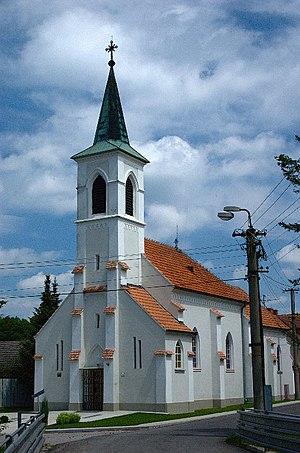
Oreské est un village de Slovaquie situé dans la région de Trnava.